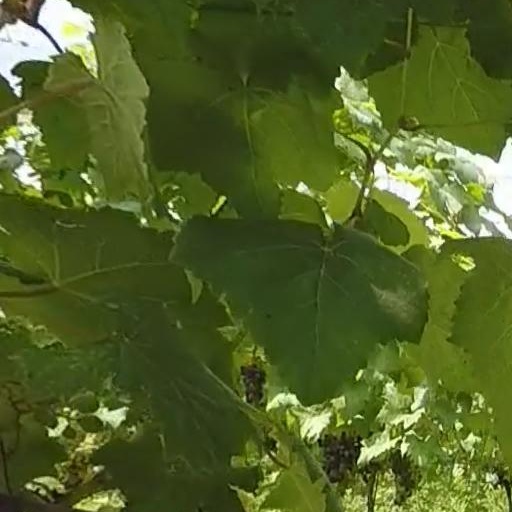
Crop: grape